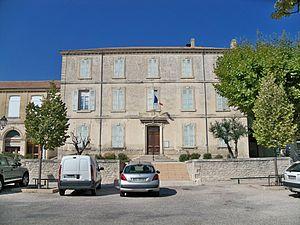
Hôtel de ville à Taulignan (26)
Taulignan est une commune française située dans le département de la Drôme en région Auvergne-Rhône-Alpes.